Queen Elizabeth 2

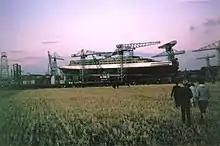

By 1957, transatlantic sea travel was becoming displaced by air transit due to its speed and low relative cost, with passenger numbers split 50:50 between them. With jets capable of spanning the ocean non-stop replacing prop planes, and the debut of the Boeing 707 and the Douglas DC-8 in 1958, the trend was rapidly increasing. Simultaneously, the aging and "Queen Elizabeth" were becoming increasingly expensive to operate, and both internally and externally were relics of the pre-war era.